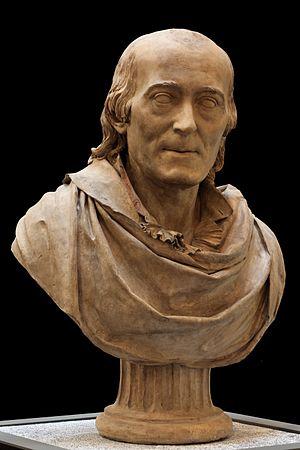
Robert Bénard est un graveur français, né à Paris en 1734 et mort après 1785.
Jean-Marie Roland de La Platière, né le 18 février 1734 à Thizy et mort le 10 novembre 1793 à Radepont, est un économiste et homme d’État français.